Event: Nepal Earthquake
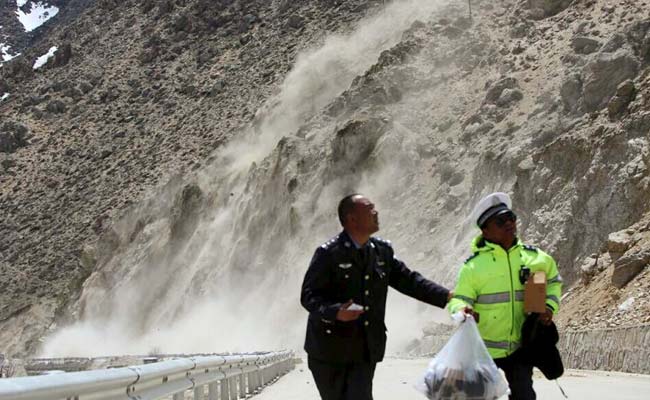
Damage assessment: no_damage